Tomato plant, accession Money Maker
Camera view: horizontal (90 deg, fisheye); turntable rotation: 60 degrees
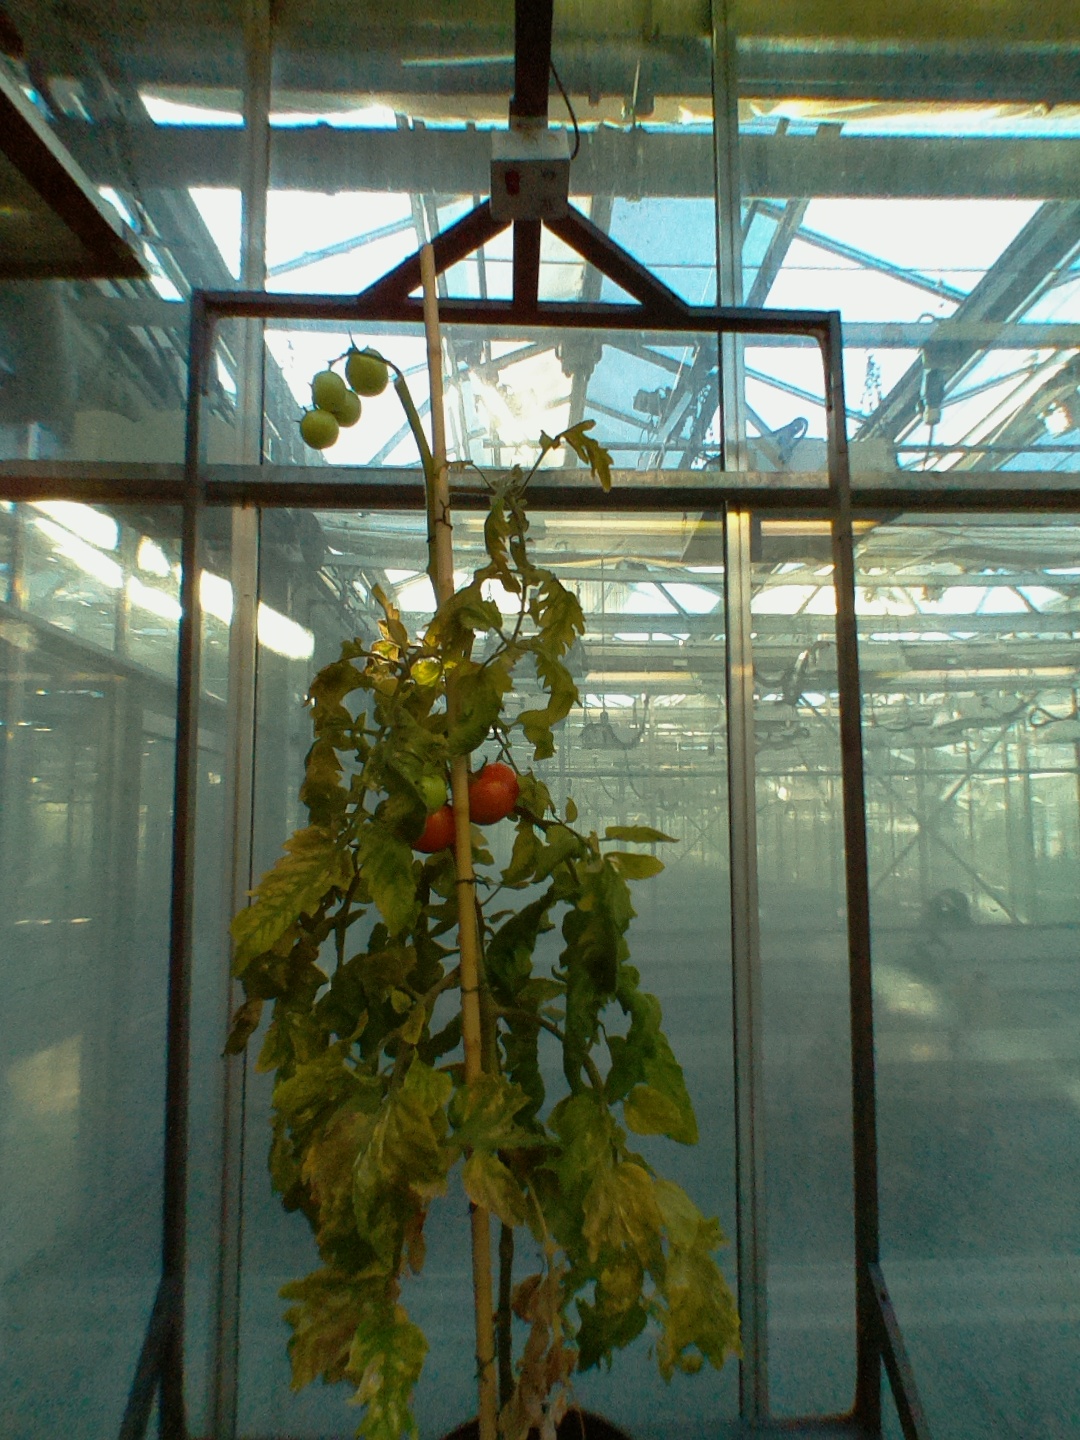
BBCH growth stage 82: 20%-30% of fruits show typical fully ripe color